Matt Weiss (American football)

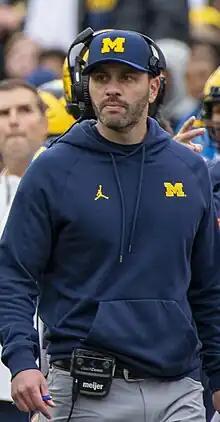
Weiss with Michigan in 2021

Matthew Weiss (born March 1, 1983) is an American football coach who most recently was the quarterbacks coach and co-offensive coordinator for the Michigan Wolverines. A native of Connecticut, he played college football for Vanderbilt and then served as a coach in multiple capacities for the Baltimore Ravens of the National Football League (NFL).